Peter M. Rhee

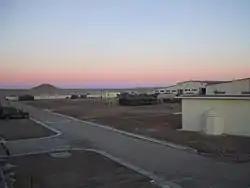
Rhee was one of the first battlefield surgeons to be deployed at Camp Rhino in Afghanistan.

Rhee is a 24-year veteran of the U.S. Navy. During a trip to China in 1998, he was selected to accompany U.S. President Bill Clinton as his designated surgeon. In 2001, Rhee became one of the first American military surgeons to be deployed in Afghanistan at Camp Rhino, the first forward operating base to be established during "Operation Enduring Freedom". In 2005, Rhee was deployed to Iraq, where he established the first surgical unit in Ramadi. His service awards include the Defense Meritorious Service Medal and the Navy Commendation Medal.